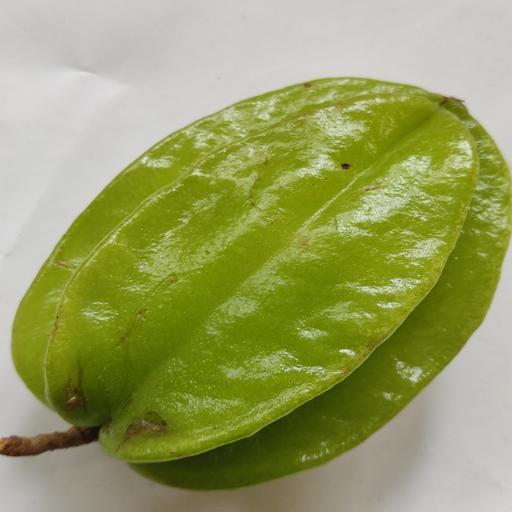
Crop type: Carambola